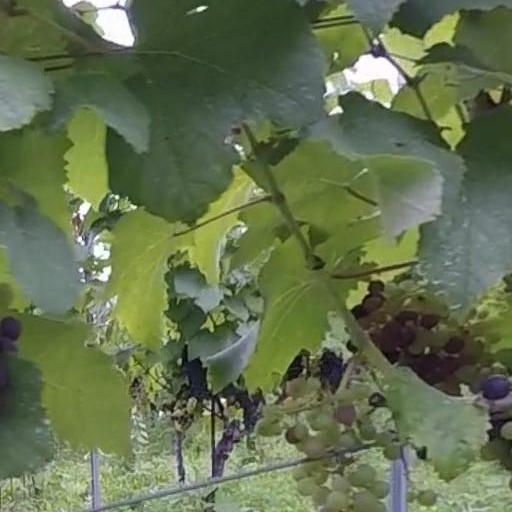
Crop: grape